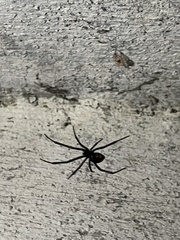
Species: Lactrodectus_hesperus